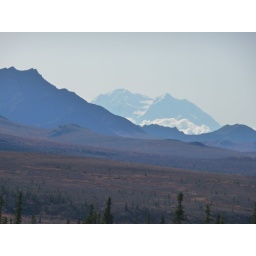
A amazingly clear view of Mt. McKinley, aka Mt. Denali, from our Natural History Tour bus in Denali, Alaska